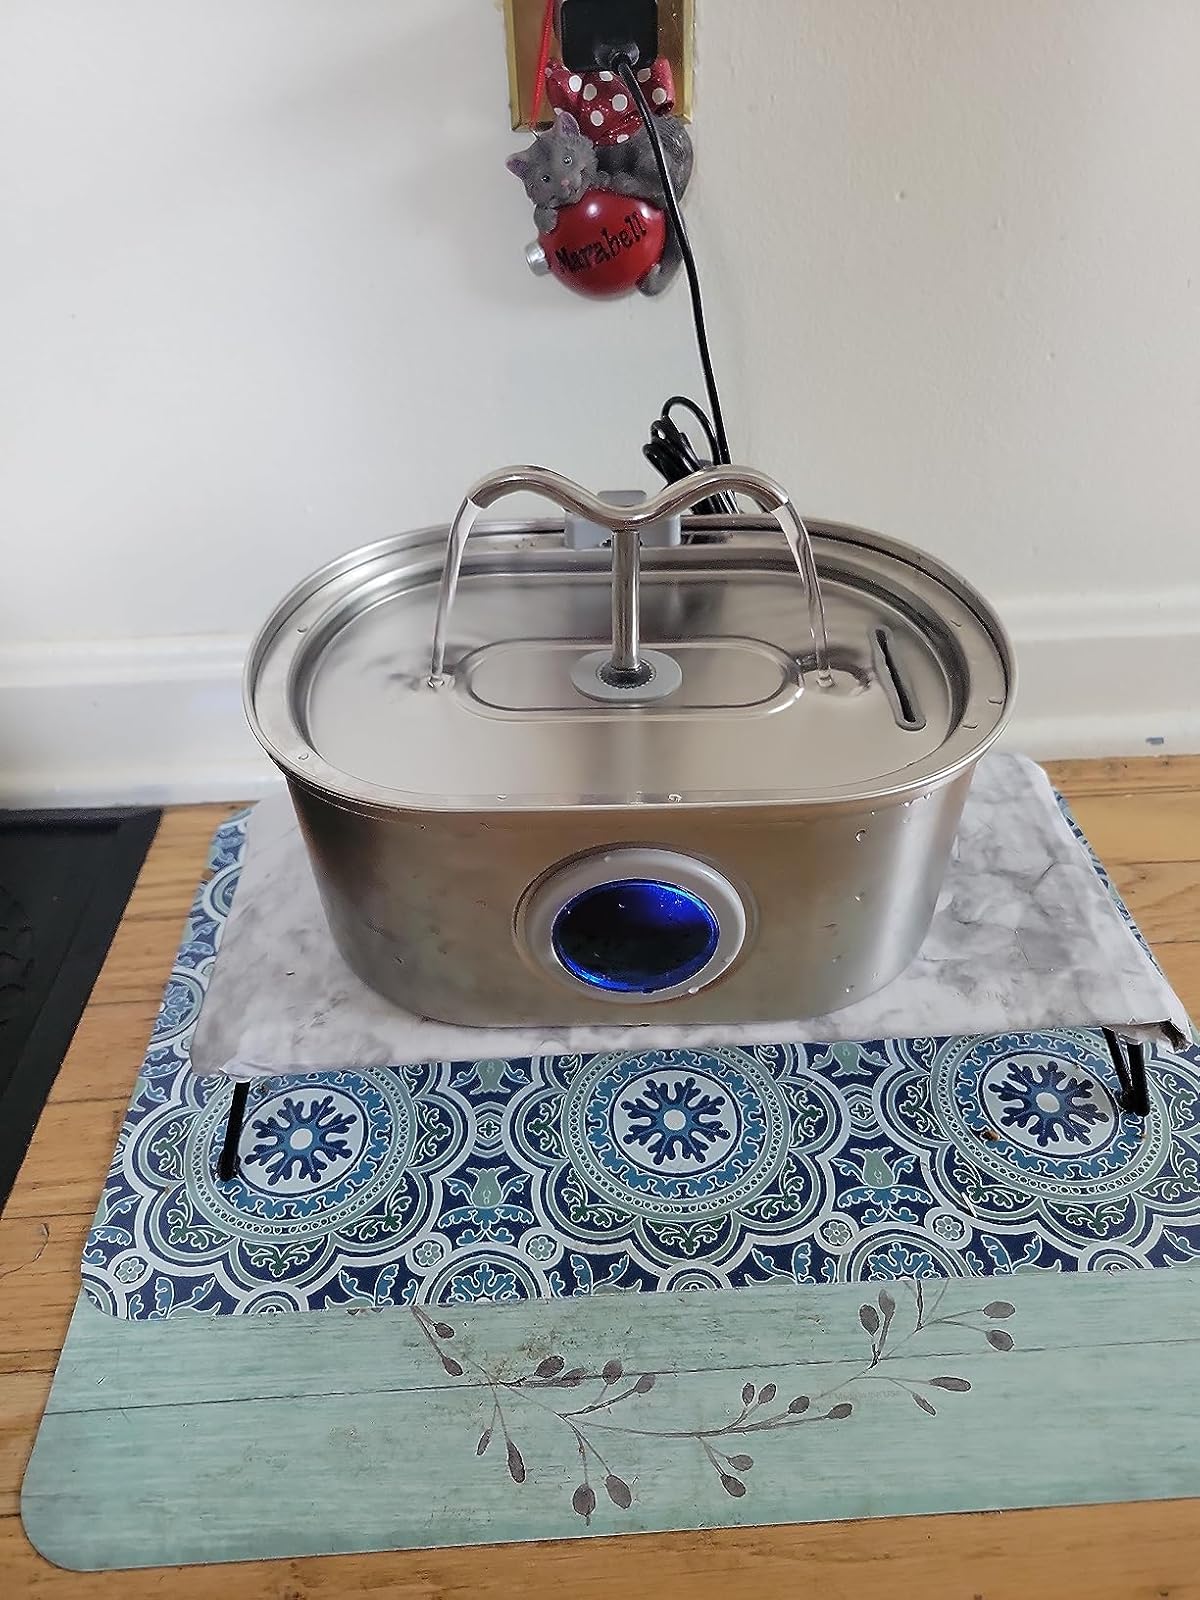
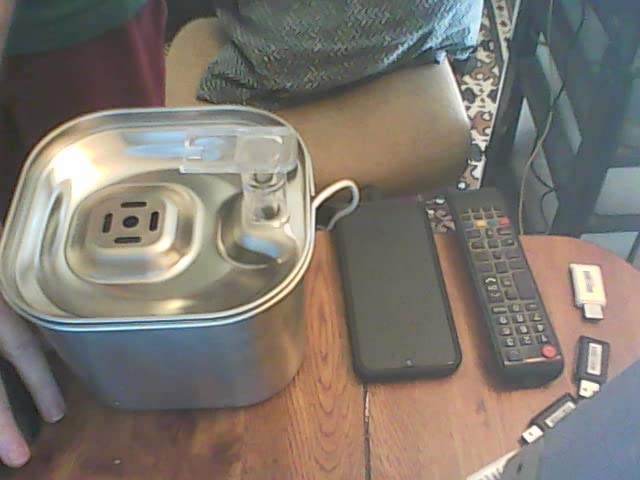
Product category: items_bowl
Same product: no